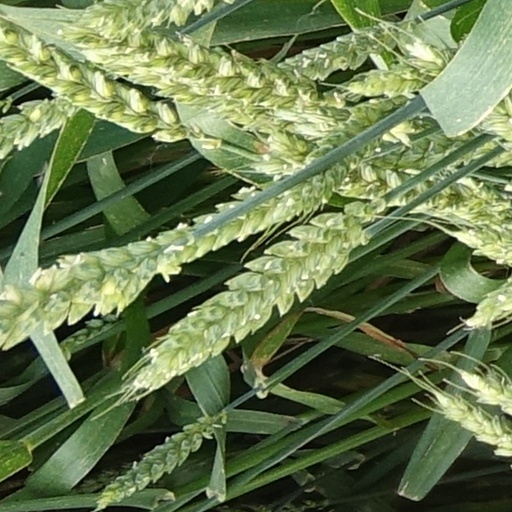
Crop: wheat